Bramham Moor Aerodrome

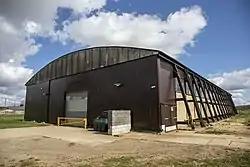
Bramham Moor aerodrome hangar

Bramham Moor Aerodrome, (later known as RAF Tadcaster), was a First World War era military airfield near to the village of Bramham, West Yorkshire, England. Initially a Royal Flying Corps site, on the formation of the RAF, its name was officially changed to RAF Tadcaster, however, the unit was still referred to as "Bramham", or "Bramham Moor", even in official documents. The base was used between March 1916 and December 1919 by active aircraft squadrons, but was not closed down until April 1920. Bramham was originally used as a Home Defence station, due to the threat of Zeppelin attacks, but later, it was used primarily for preparing aircrew for front line operations. It did not see re-use as an airfield during the Second World War, however, vehicles were parked on the grassed runway areas to deter glider landings during the threat of invasion.